Wisconsin State Capitol

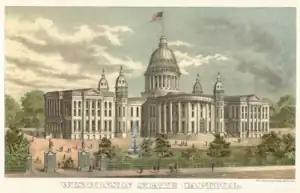
The third Wisconsin State Capitol building, 1887

The first capitol was a prefabricated wood-frame council house without heat or water that had been sent hastily to Belmont. Legislators met there for 42 days after Belmont was designated the capital of Wisconsin Territory. The session chose Madison as the site of the capitol, and Burlington, Iowa, as the site of further legislative sessions until Madison could be ready. The council house and an associated lodging house still stand and are operated by the Wisconsin Historical Society as the First Capitol Historic Site.